Bhrigu

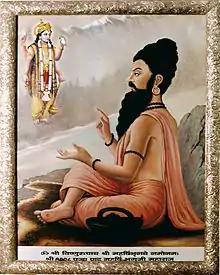
A painting depicting Bhṛgu

Bhrigu is a rishi in Hindu tradition. He is one of the seven great sages, the Saptarshis, and one of the many Prajapatis (the facilitators of creation) created by Brahma. He was the first compiler of predictive astrology and also the author of "Bhrigu Samhita", an astrological (jyotisha) classic. Bhrigu is considered a manasaputra ("mind-born son") of Brahma. The adjectival form of the name, "Bhārgava", is used to refer to the descendants and the school of Bhrigu. According to "Manusmriti", Bhrigu was a compatriot and companion of Svāyambhuva Manu, the progenitor of humanity. Along with Manu, Bhrigu made important contributions to the "Manusmṛti", which was constituted out of a sermon to a congregation of saints in the state of Brahmavarta, after the great floods in this area. As per the "Skanda Purana", Bhrigu migrated to Bhrigukaccha, modern Bharuch, on the banks of the Narmada river in Gujarat, leaving his son Chyavana at Dhosi Hill.